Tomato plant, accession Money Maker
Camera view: horizontal (90 deg, fisheye); turntable rotation: 30 degrees
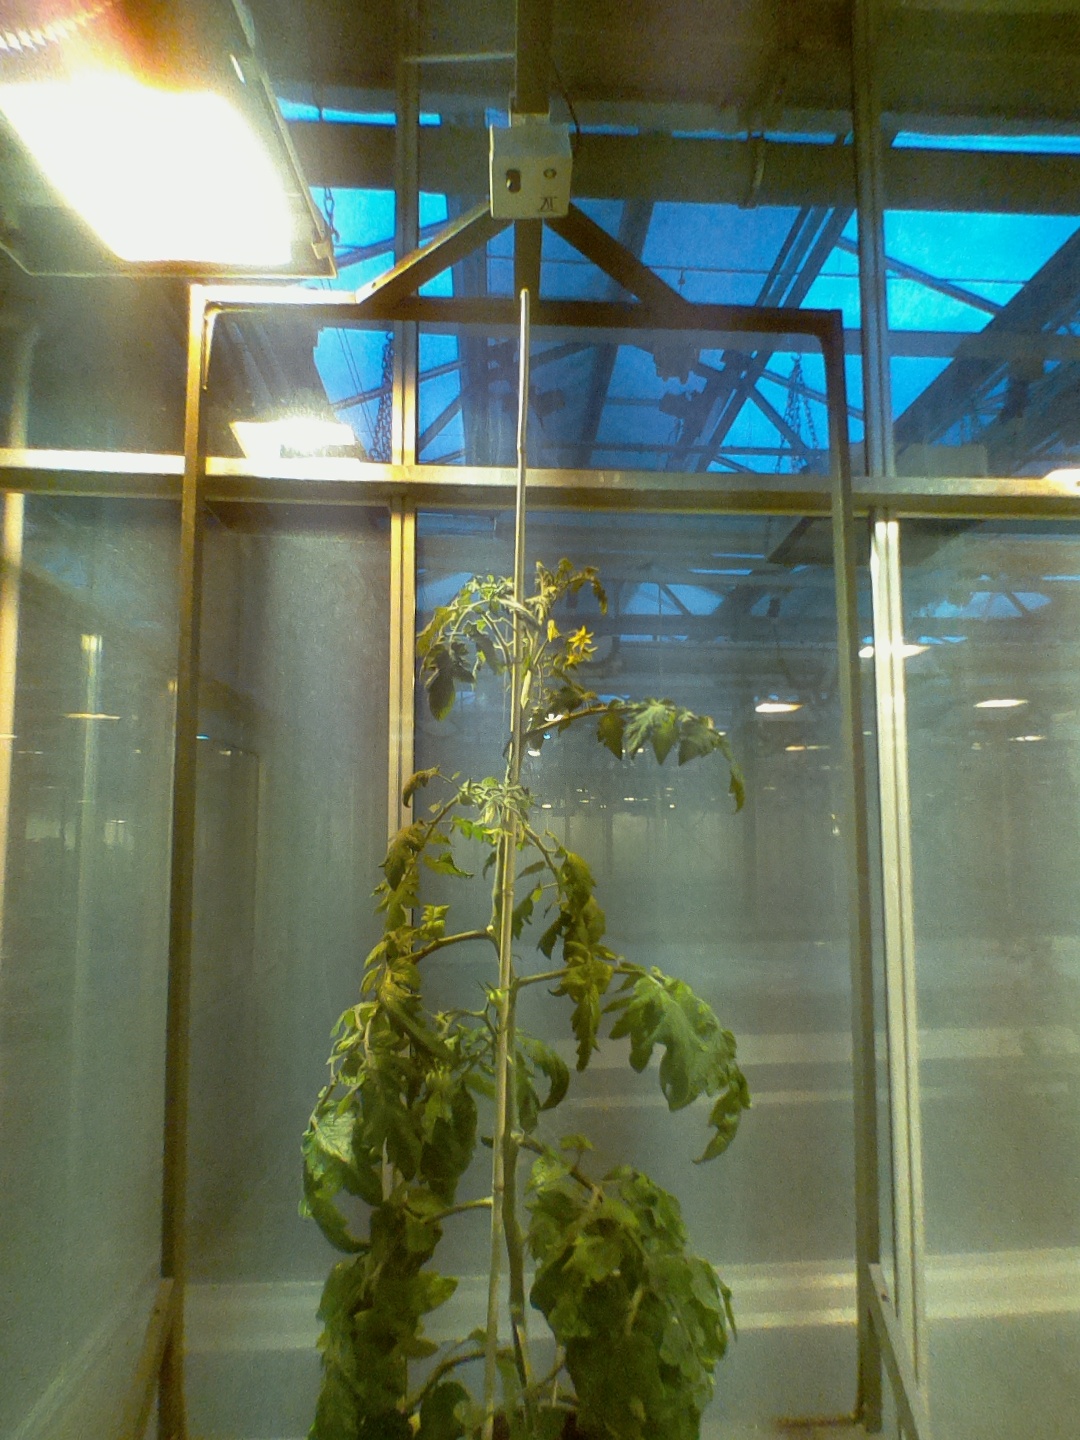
BBCH growth stage 71: 10%-20% of final fruit size